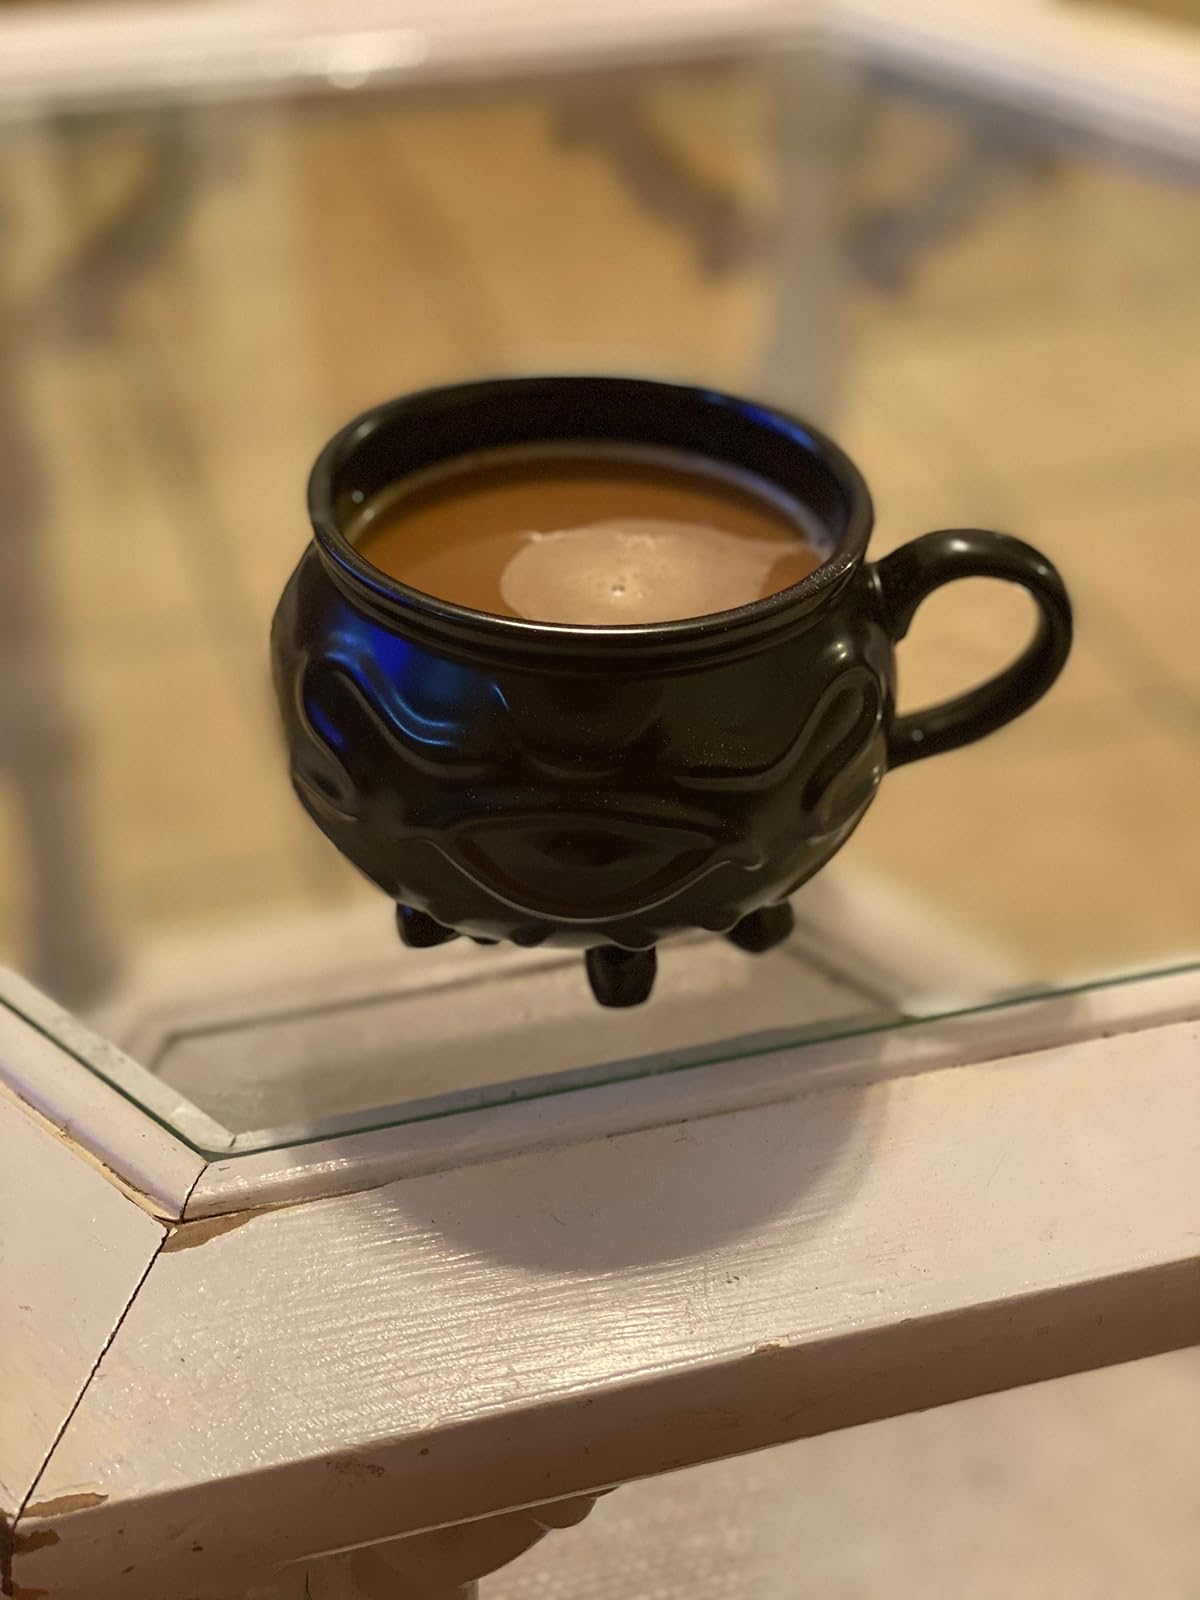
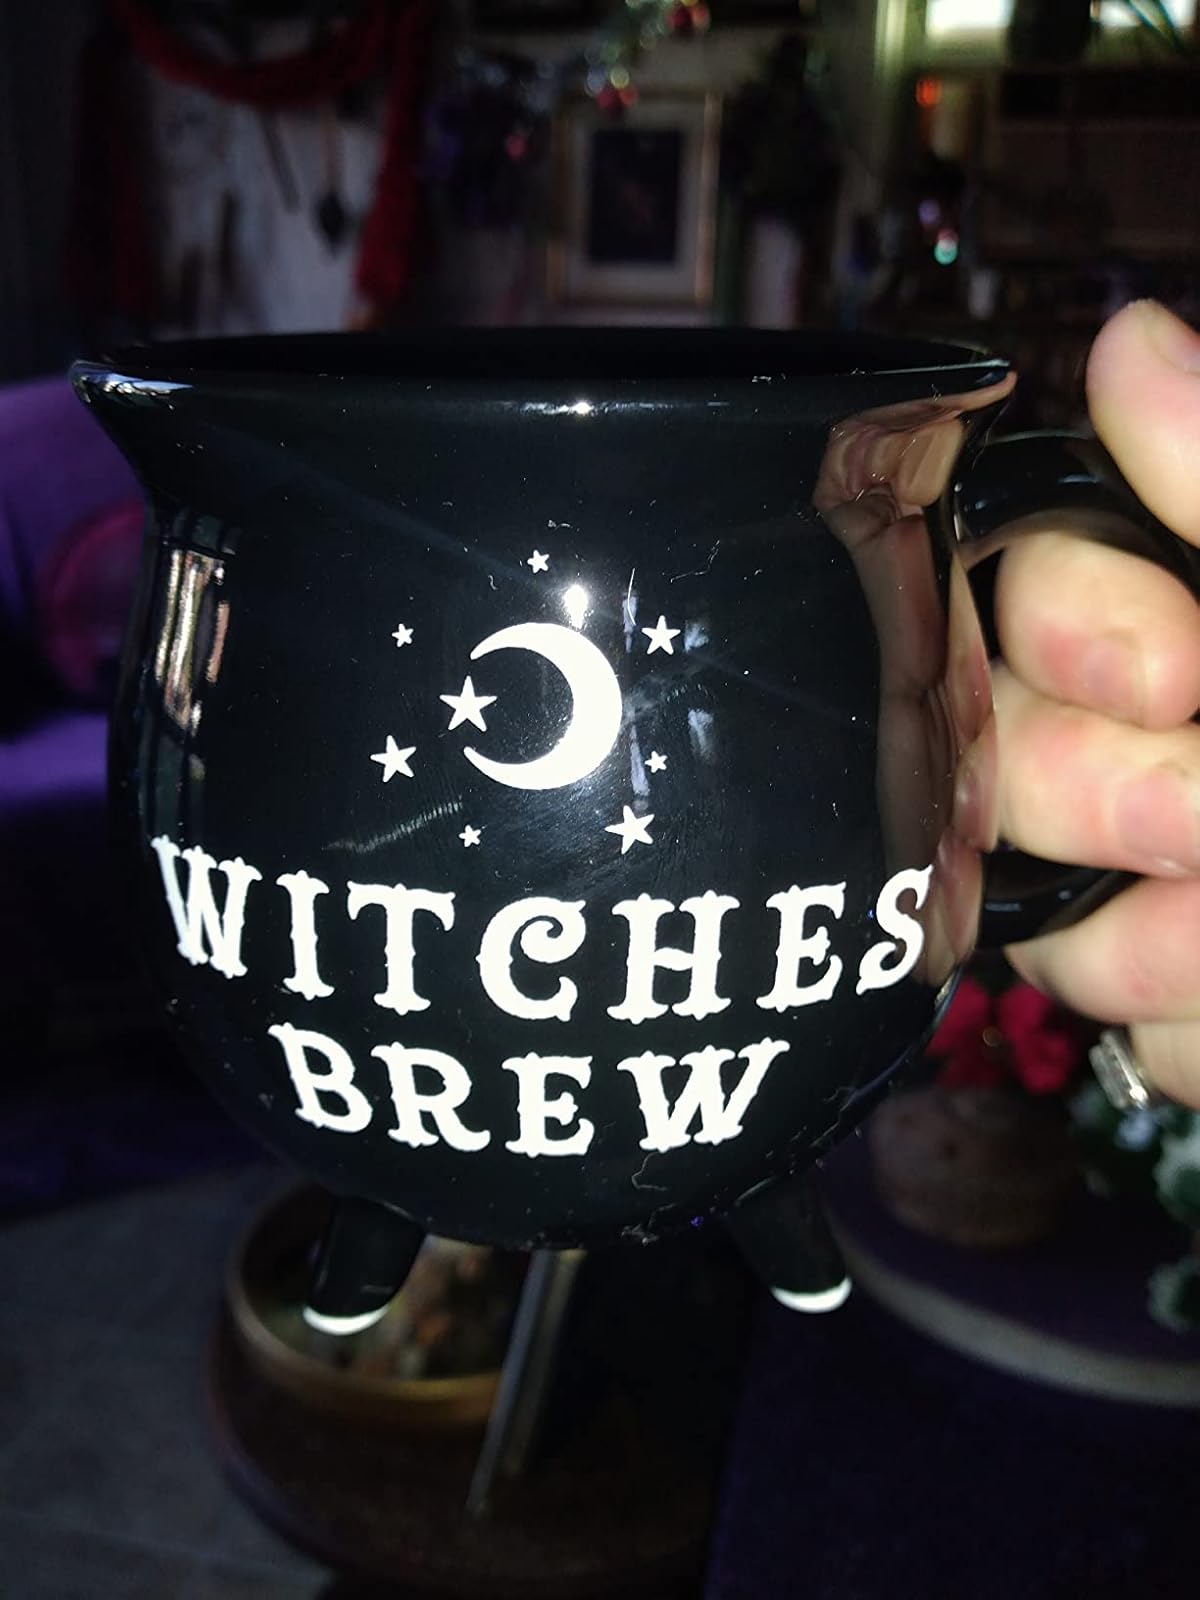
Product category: items_mug
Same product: no